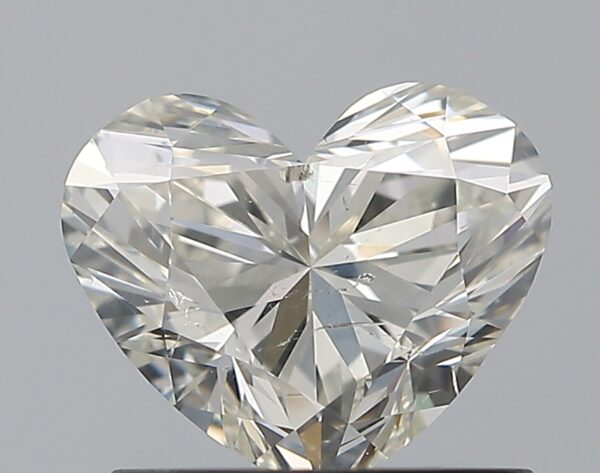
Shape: heart
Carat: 0.9
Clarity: SI2
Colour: J
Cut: VG
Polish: VG
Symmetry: VG
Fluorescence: F
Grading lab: GIA
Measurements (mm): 5.68 x 6.84 x 4.01